Taron Egerton

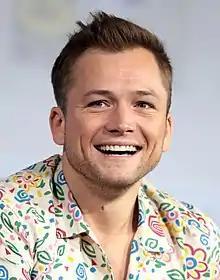
Egerton in 2019

Taron Egerton (born 10 November 1989) is a Welsh actor. After graduating from the Royal Academy of Dramatic Art, he performed in stage plays before gaining recognition for his starring role as a spy in the action comedy films "" (2014) and "" (2017).